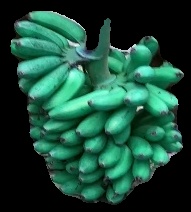
Variety: rasbale
Grade: grade1